Matthew Broderick

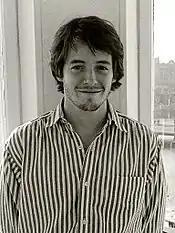
Broderick in Sweden during his promotion of "Ferris Bueller's Day Off" in 1986

Broderick's first major acting role came in an HB Studio workshop production of playwright Horton Foote's "On Valentine's Day", playing opposite his father, a friend of Foote's. This was followed by a supporting role as Harvey Fierstein's gay adopted son, David, in the off-Broadway production of Fierstein's "Torch Song Trilogy"; then, a good review by "The New York Times" theater critic Mel Gussow brought him to the attention of Broadway. Broderick commented on the effects of that review in a 2004 "60 Minutes II" interview: